Paul Dangla

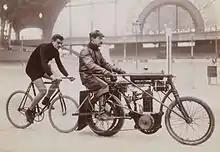
Paul Dangla behind pacemaker Marius Thé at the Vélodrome d'Hiver (1903/04)

In 1899 Paul Dangla, actually a trained accountant, went to Paris to start as a professional in motor-paced racing and became a popular local hero. He competed in non-medal cycling events at the 1900 Summer Olympics in Paris and placed second in the sprint event at the 1901 Grand Prix d'Angers.